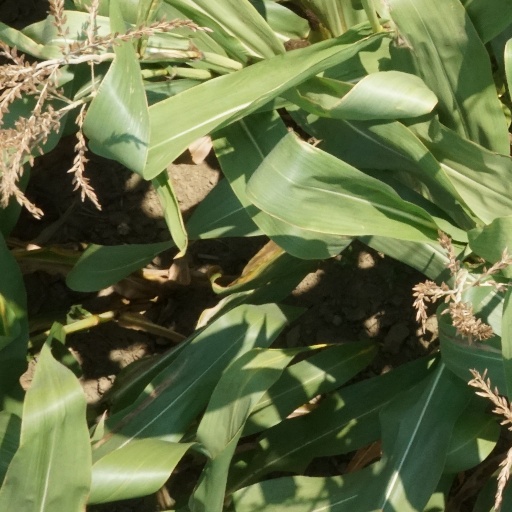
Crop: maize; corn